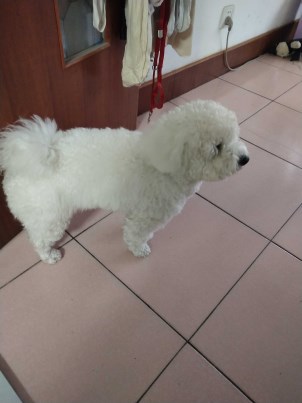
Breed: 3083-n000117-Bichon_Frise